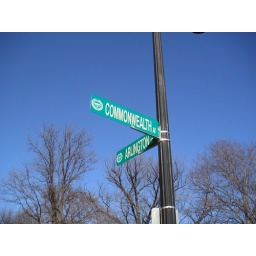
not a cloud in the sky